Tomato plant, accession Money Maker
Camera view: bottom (45 deg); turntable rotation: 300 degrees
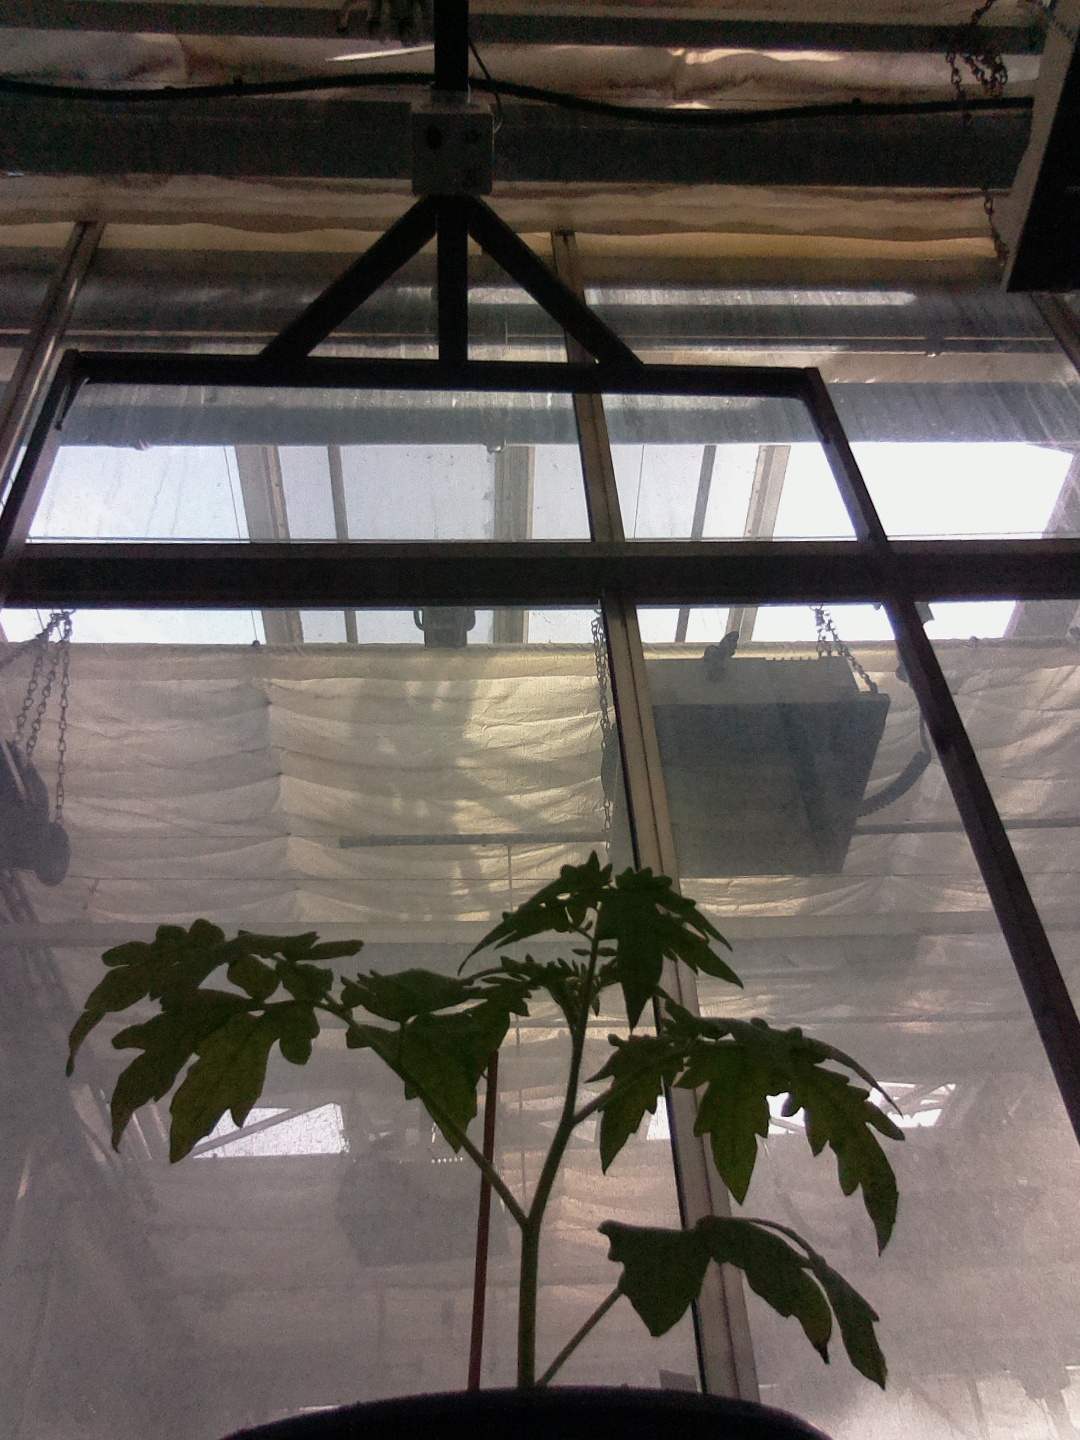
BBCH growth stage 13: 6 of true leaves visible